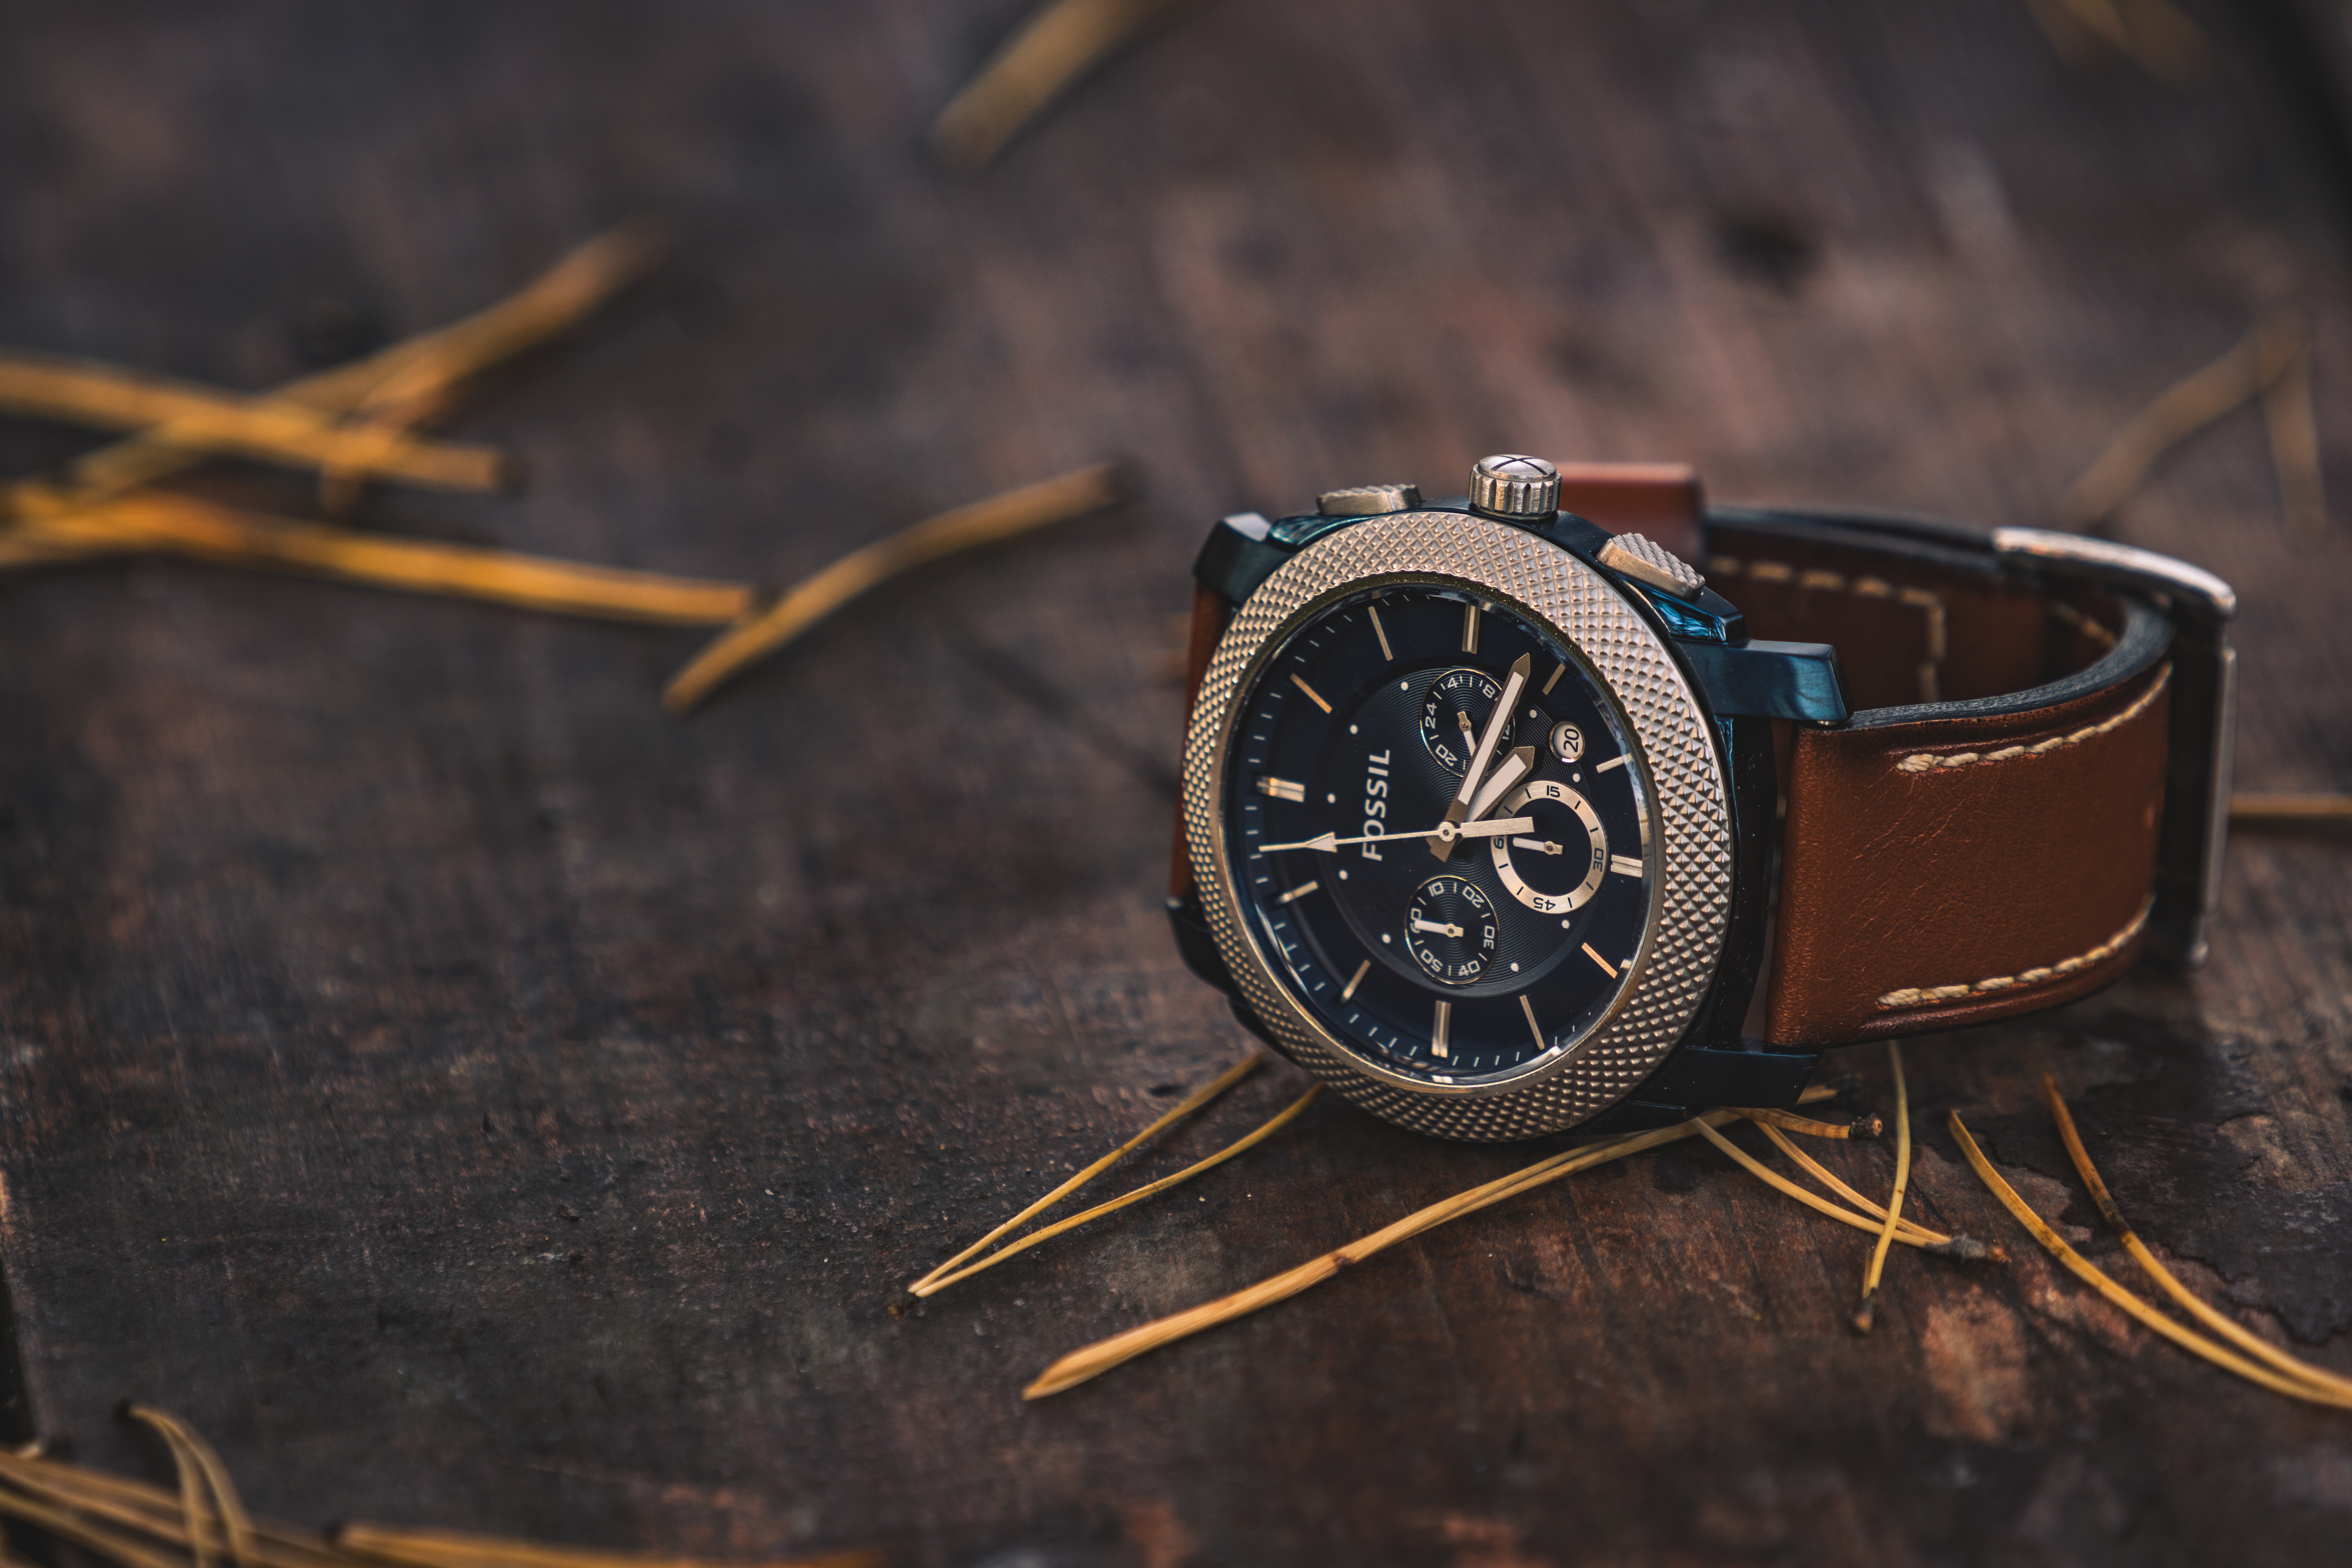
watch, strap, watch accessory, watch strap, photography, close up, font, product, brand, metal, macro photography